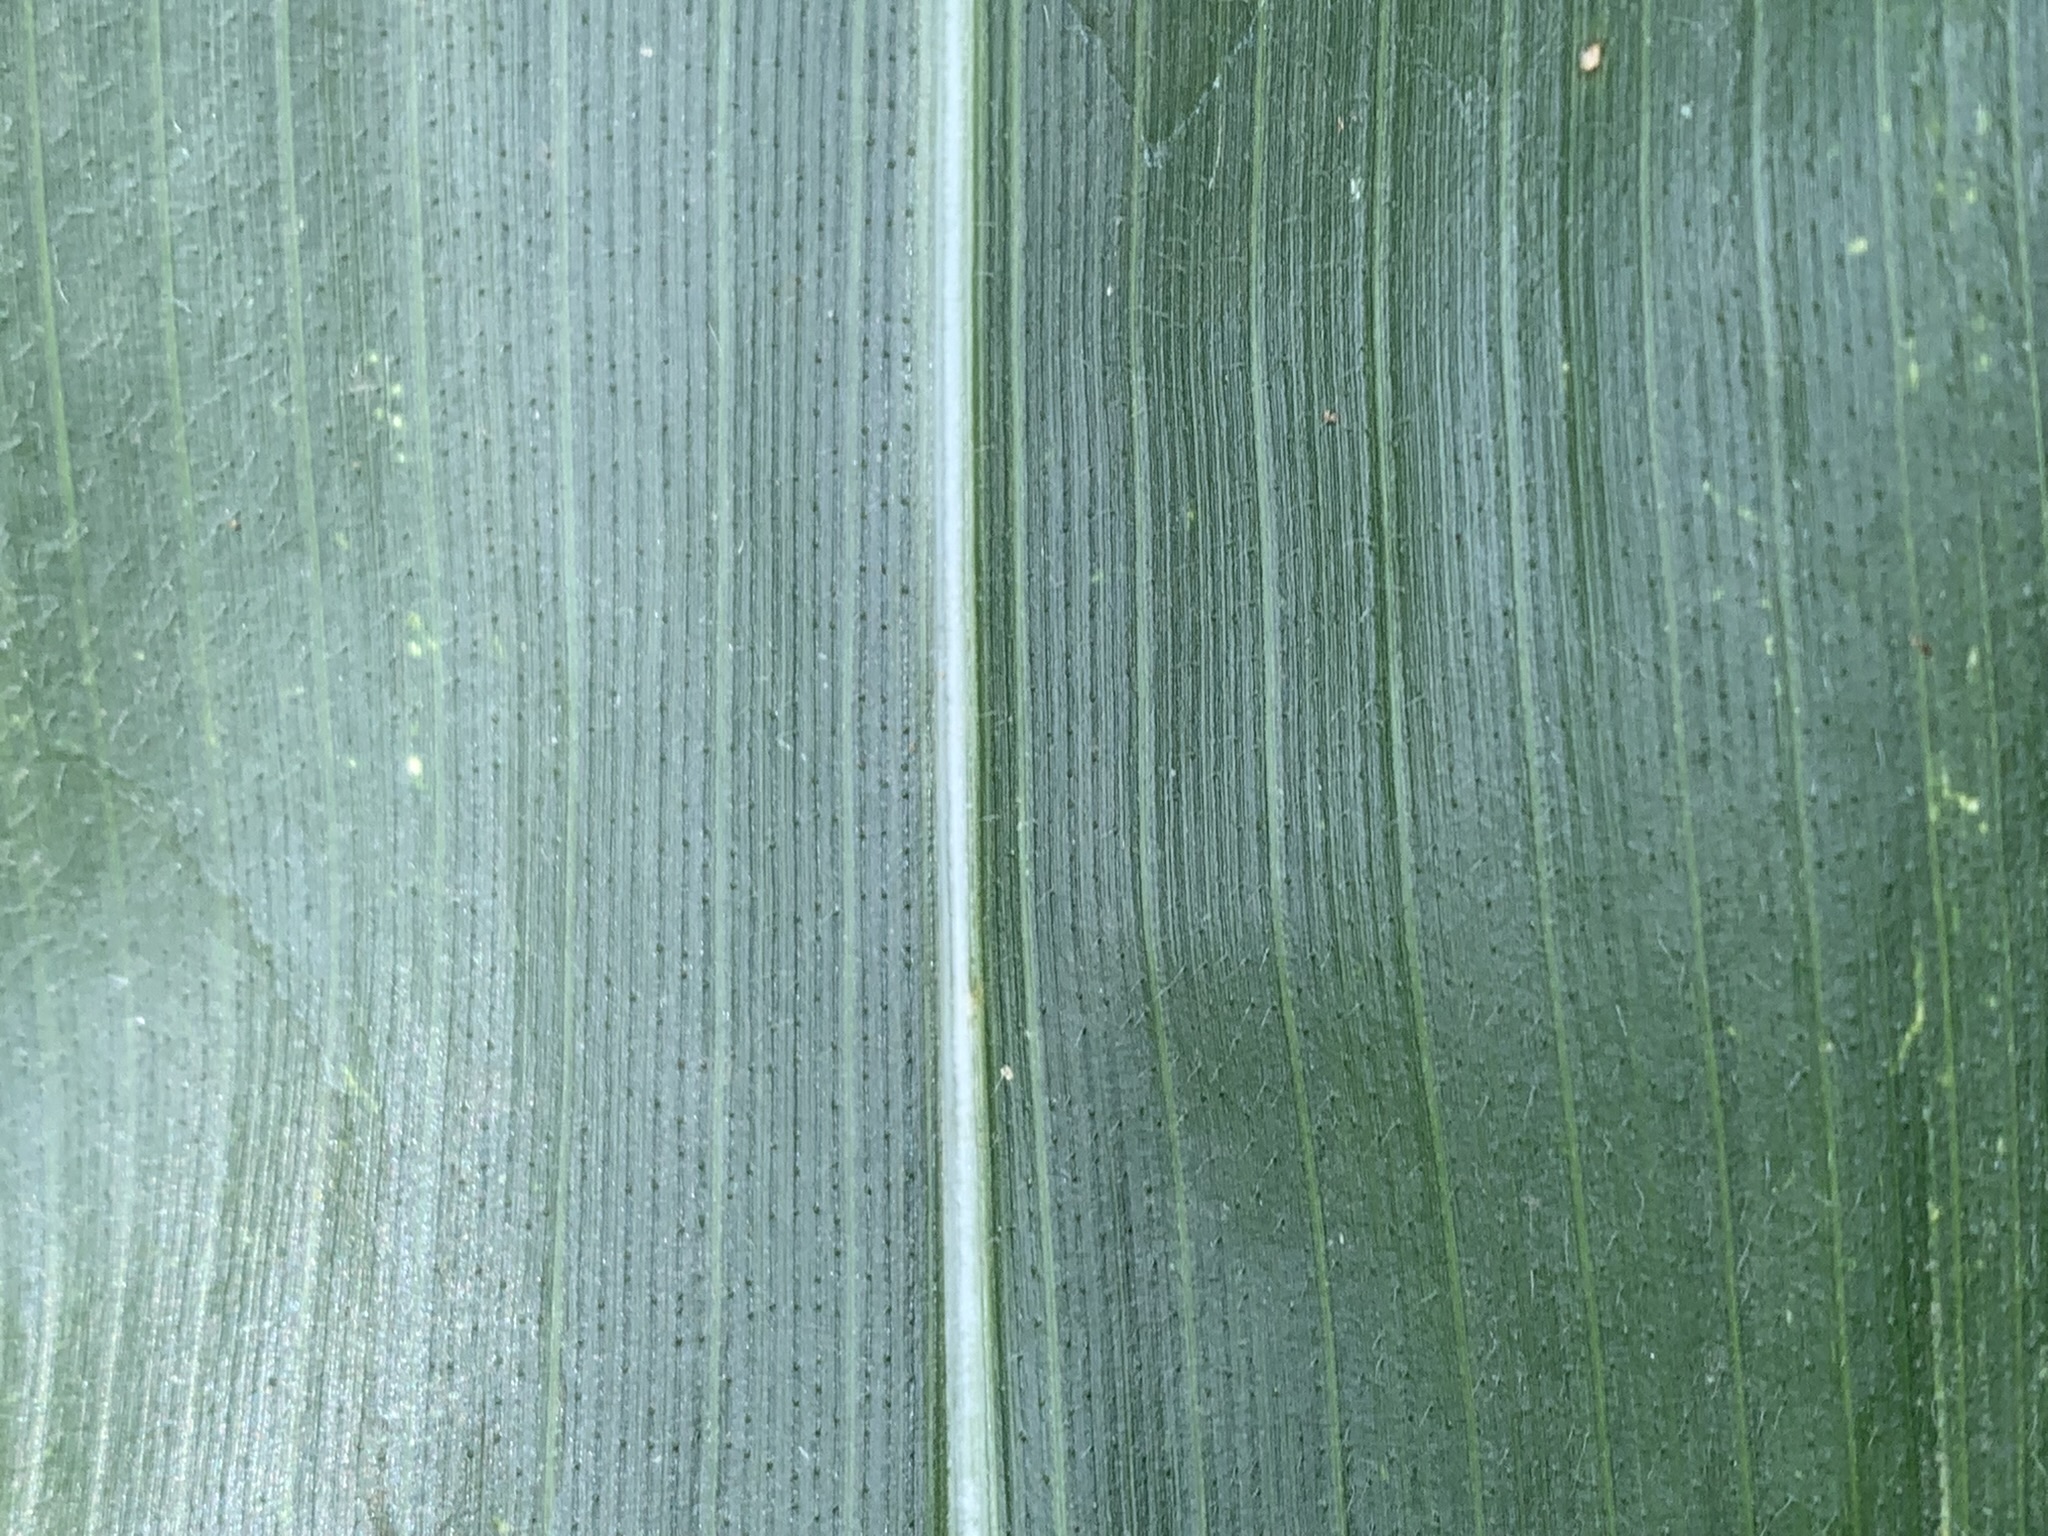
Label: Healthy